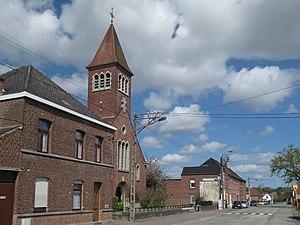
Péronnes, église
Péronnes-lez-Antoing ou Péronnes est une section de la ville belge d'Antoing, située en région wallonne dans la province de Hainaut.